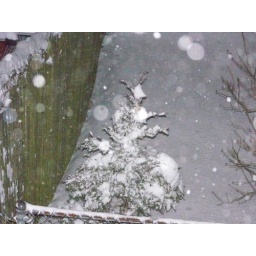
cute lil tree in back yard-think its cold